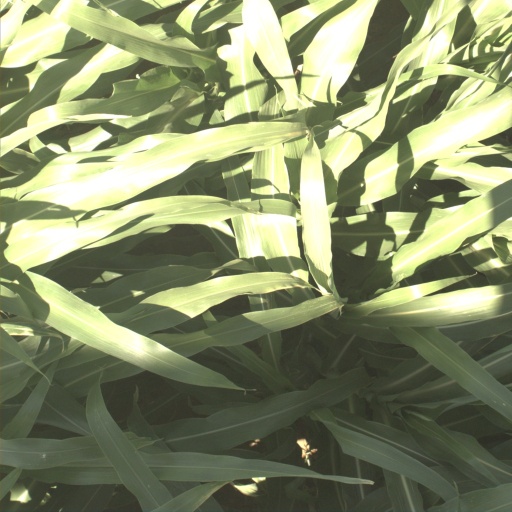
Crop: sorghum